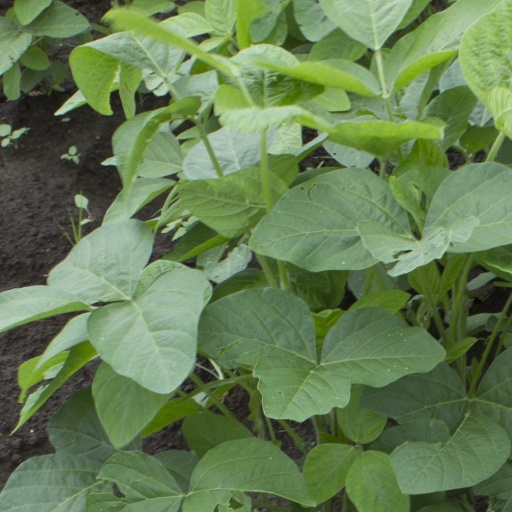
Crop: soybean